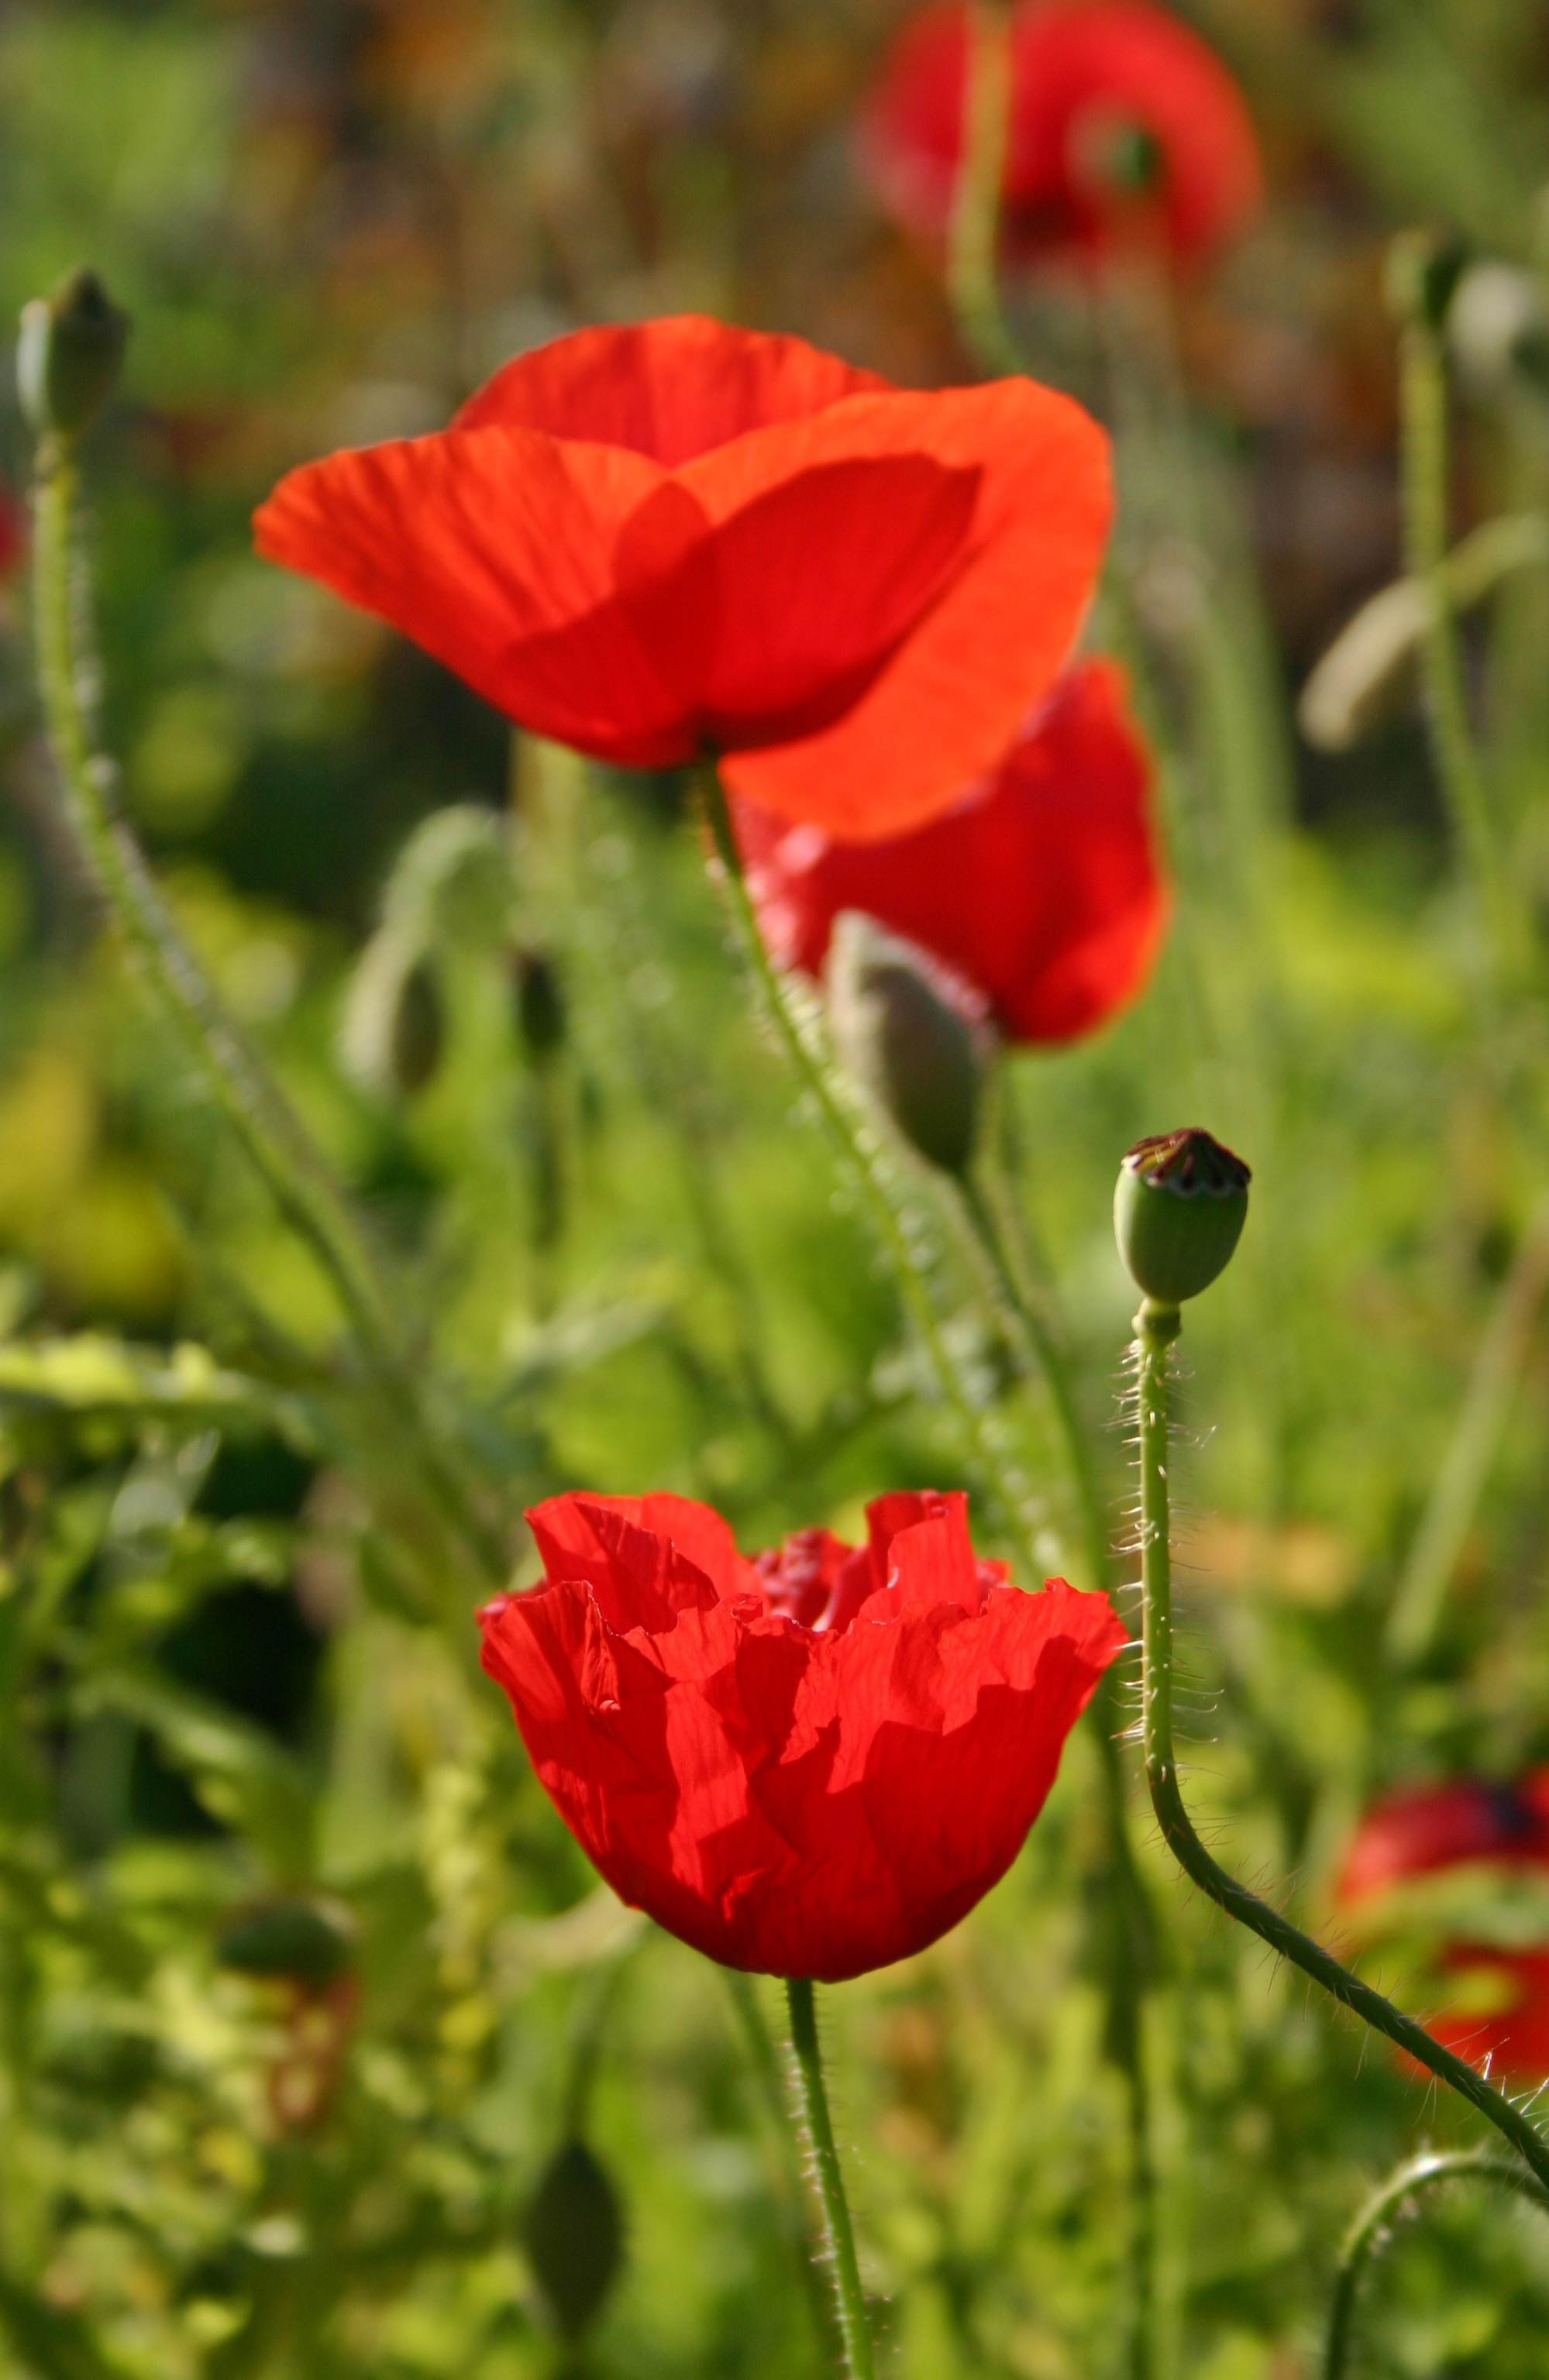
nature, grass, blossom, plant, field, meadow, flower, petal, bloom, summer, red, close, flora, wildflower, flowers, pointed flower, klatschmohn, poppy flower, red poppy, poppy, coquelicot, papaver, blossomed, summer meadow, flowering plant, klatschrose, hahnenfu gew chs, mohngewaechs, eschscholzia californica, annual plant, plant stem, land plant, poppy family